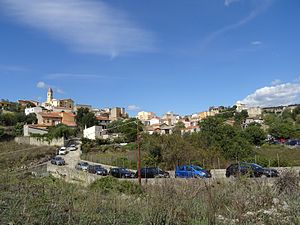
Onanì
Onanì er en by og en kommune i provinsen Nuoro i regionen Sardinien i Italien. Byen ligger i 482 meters højde og har 391 indbyggere. Kommunen har et areal på 71,97 km² og grænser til kommunerne Bitti, Galtellì, Irgoli, Lodè og Lula.